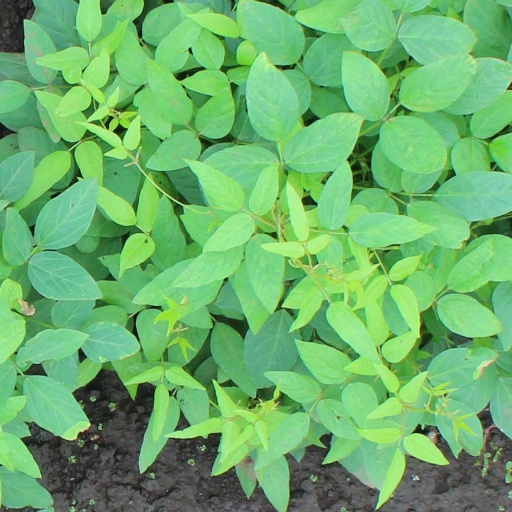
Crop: soybean